Escape Velocity Nova

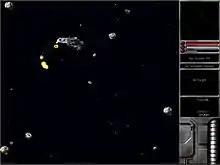
A typical in-game screen of "Escape Velocity Nova". The player's shuttle is in the center, while a Federation ship is in battle above and to the left. At the right is a player interface.

In "Escape Velocity Nova", the player is placed in command of a shuttlecraft in space. The game is played from a top-down perspective in 2D. A tutorial is offered, but players are granted freedom to act as they will at the start. Players can earn money by purchasing and trading goods, taking missions transporting people or goods to various locations, or by stealing from other ships. The player's ship moves between systems of planets by using a hyperspace jump. At various planets, the player can take on missions and trade goods, buy new ships, or outfit their current ship with new weapons and accessories. Ship classes vary from shuttlecraft to large frigates. There are six different storylines within the game that can be played; each one is mutually exclusive and a new game must be begun to play a different story. A player's choices in the plot can impact the political alignment of the entire map. If players become strong enough, they can demand tribute from a system. Doing so will cause the system to deploy its fleet of ships, but should the player defeat the fleet, the system recognizes the player as its warlord and pays tribute.